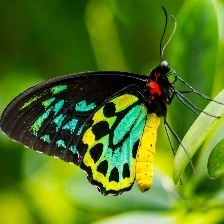
Species: MADAGASCAN SUNSET MOTH